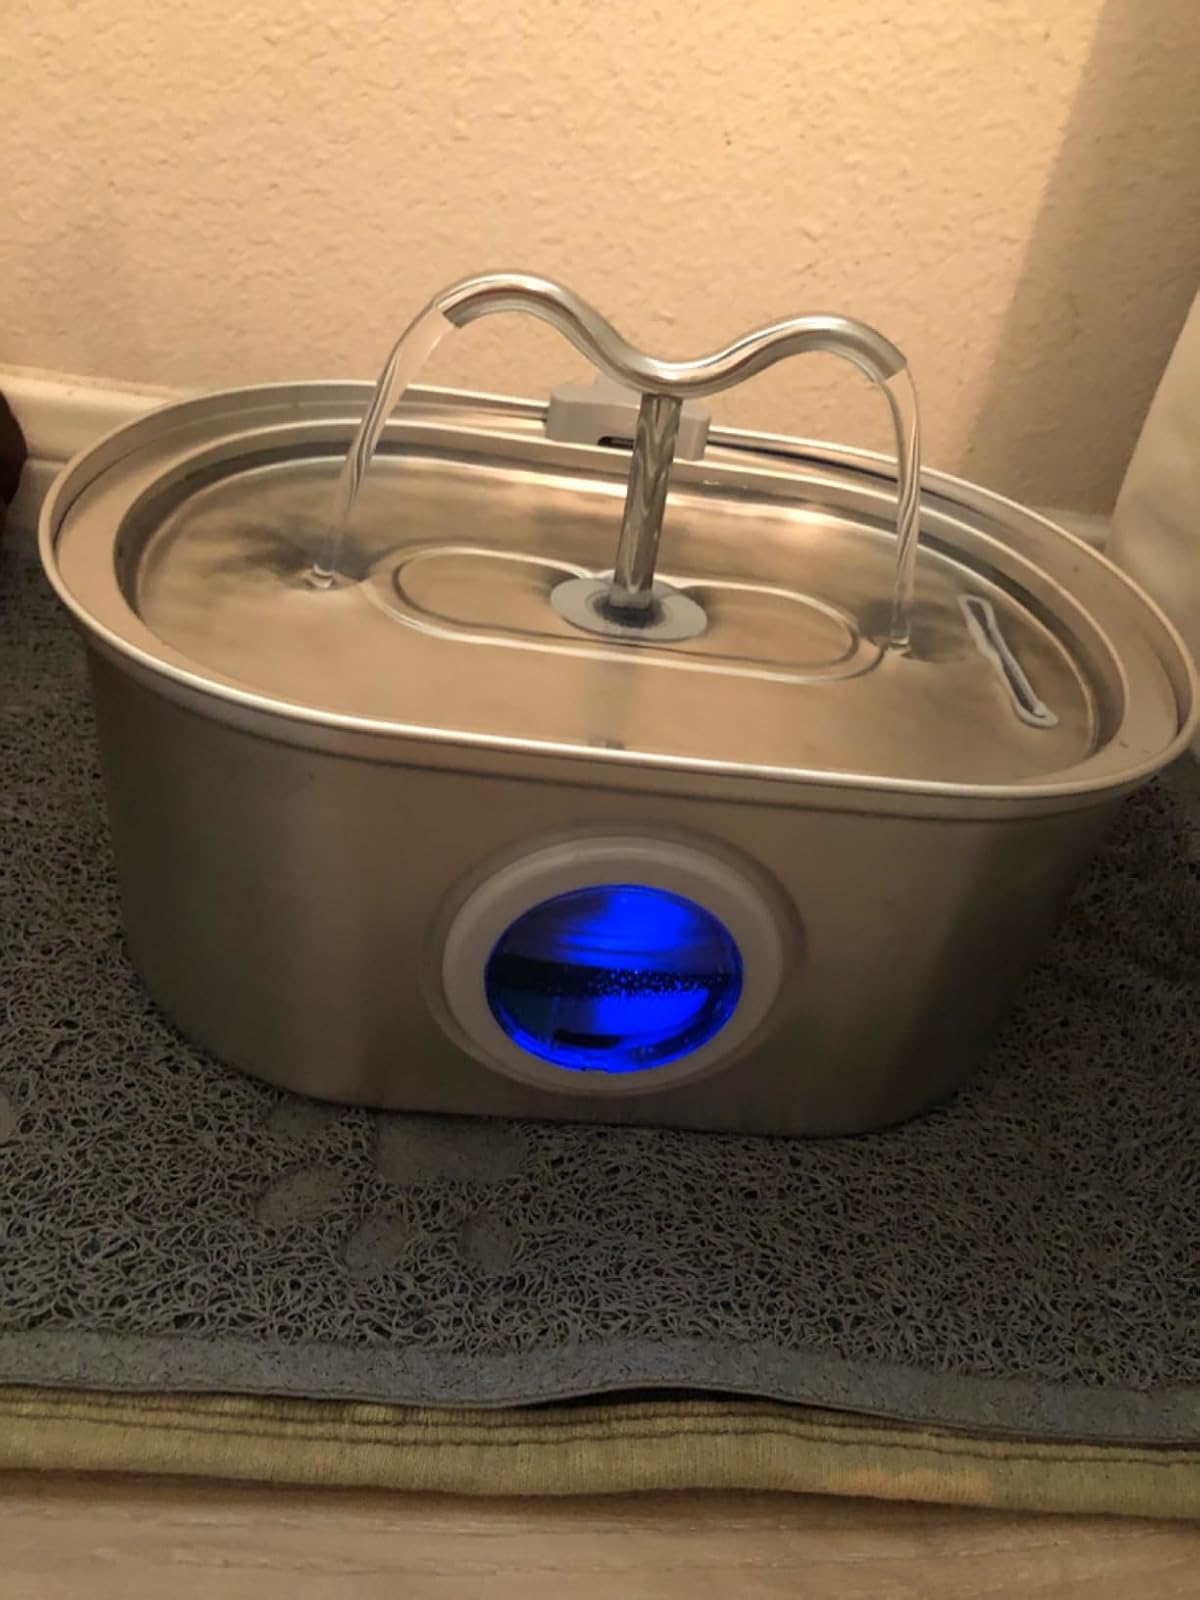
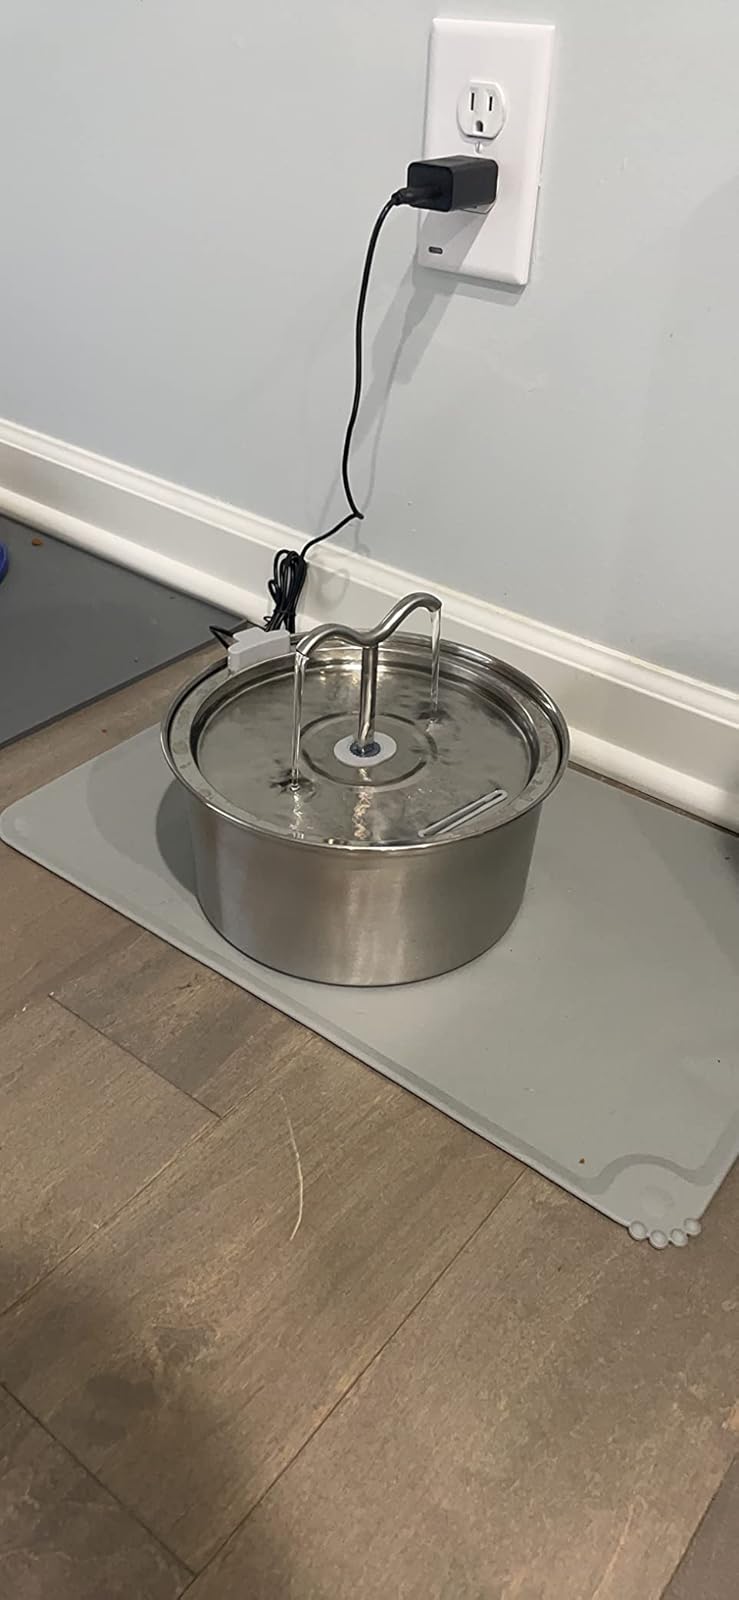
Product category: items_bowl
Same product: no